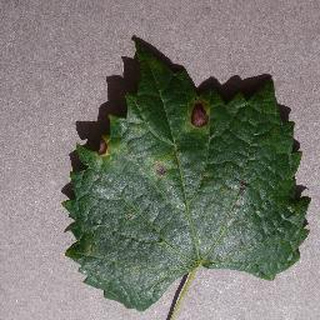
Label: grape_black_rot